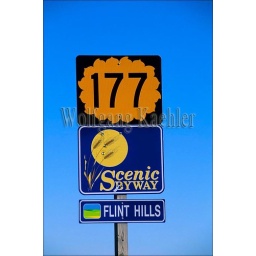
Usa, kansas, near cassoday, highway 177 sign